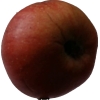
Label: Apple 17